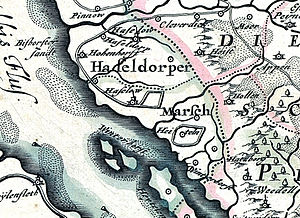
Haseldorfer Marsch
Haseldorfer Marsk omkring 1650.
Haseldorfer march er den mindste del af de holstenske Elbmarskområder i det nordlige Tyskland. Det ligger nordøst for Elben mellem byen Wedel, Pinnau og gestranden mellem Uetersen og Holm. Den største by i området er Haseldorf; andre bebyggelser er Haselau og Hetlingen. På den modsatte side af Elben ligger byen Stade omkring 20 kilometer vest for Hamborg. Haseldorfer marsk er en del af distriktet Kreis Pinneberg i Slesvig-Holsten. I området lå også landsbyen Bishorst, der forsvandt i Elben. Ved overgangen til Seestermüher Marsch er den næstældste fungerende drejebro i Tyskland bygget i 1887. Indbyggerne i marts måtte håndtere storm oversvømmelser og oversvømmelser.